Lumo (film)

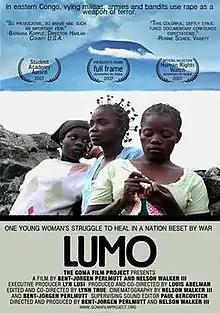

Lumo is a 2007 documentary film about twenty-year-old Lumo Sinai, a woman who fell victim to "Africa's First World War." While returning home one day, Lumo and another woman were gang-raped by a group of soldiers fighting for control of the Democratic Republic of the Congo during the 1994 Rwandan genocide. As a result, Lumo suffered from a traumatic fistula, a chronic condition that leaves her unable to bear children. Rejected by her fiancé and most of the village, "Lumo" examines a woman's tragedy and the process of healing.